Xylophagidae

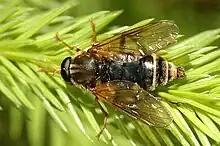
"Coenomyia ferruginea"

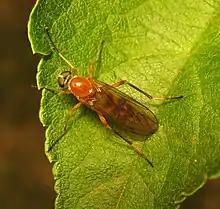
"Dialysis elongata"

The Brachyceran infraorder Xylophagomorpha is a small group that consists solely of the family Xylophagidae, which presently contains subfamilies that were sometimes considered to be two small related families (Coenomyiidae and Rachiceridae). Other obsolete names for members of this family include Exeretonevridae and Heterostomidae.